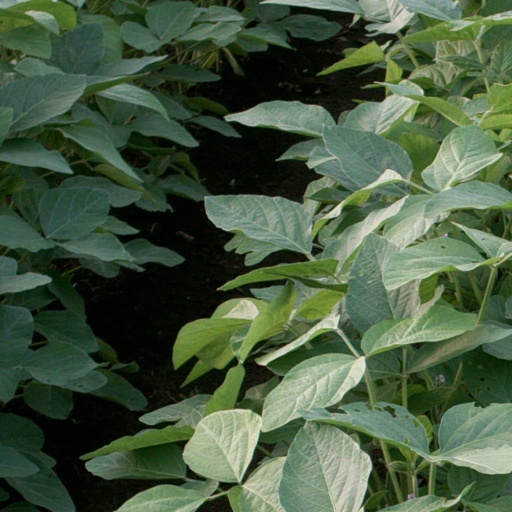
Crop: soybean